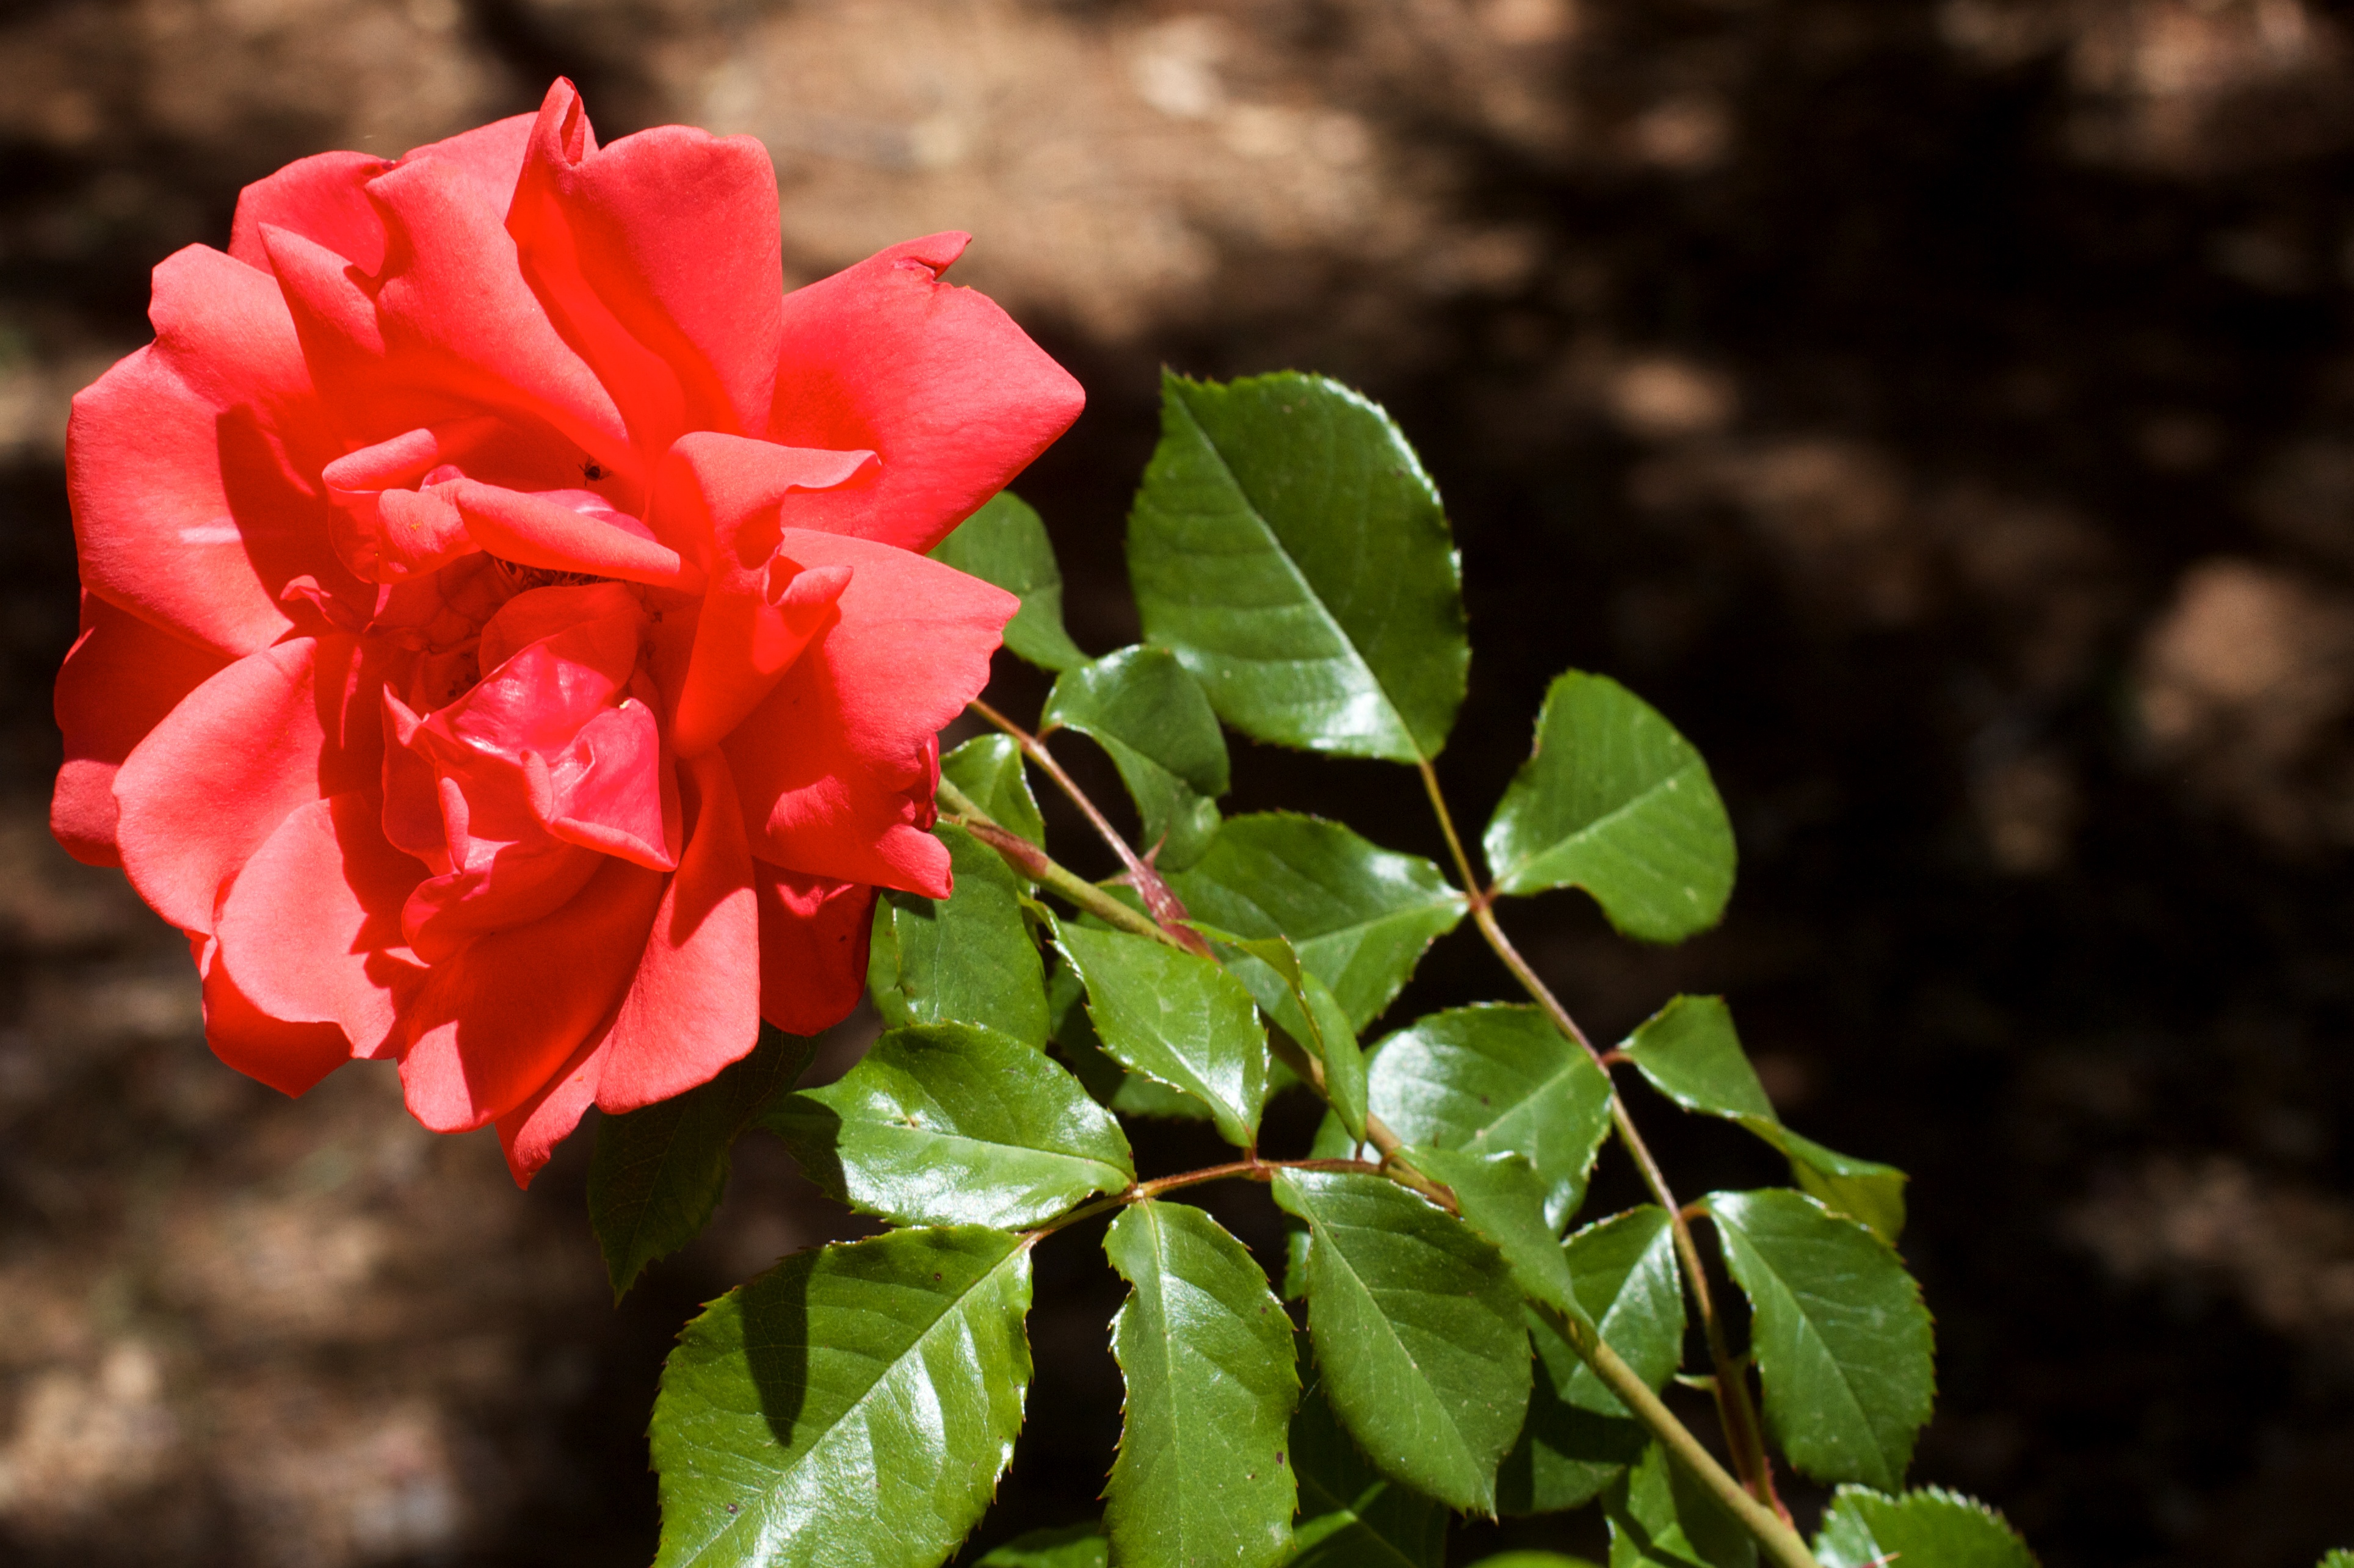
nature, blossom, plant, leaf, flower, petal, rose, red, botany, flora, shrub, macro photography, flowering plant, garden roses, rose family, woody plant, land plant